A World Between

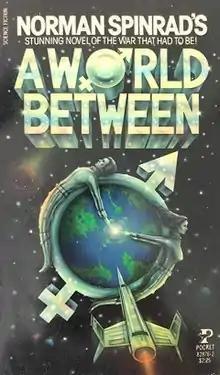
Cover of the first edition, published by Pocket Books. Art by Peter Goodfellow.

A World Between is a science fiction novel by American writer Norman Spinrad, published in 1979.